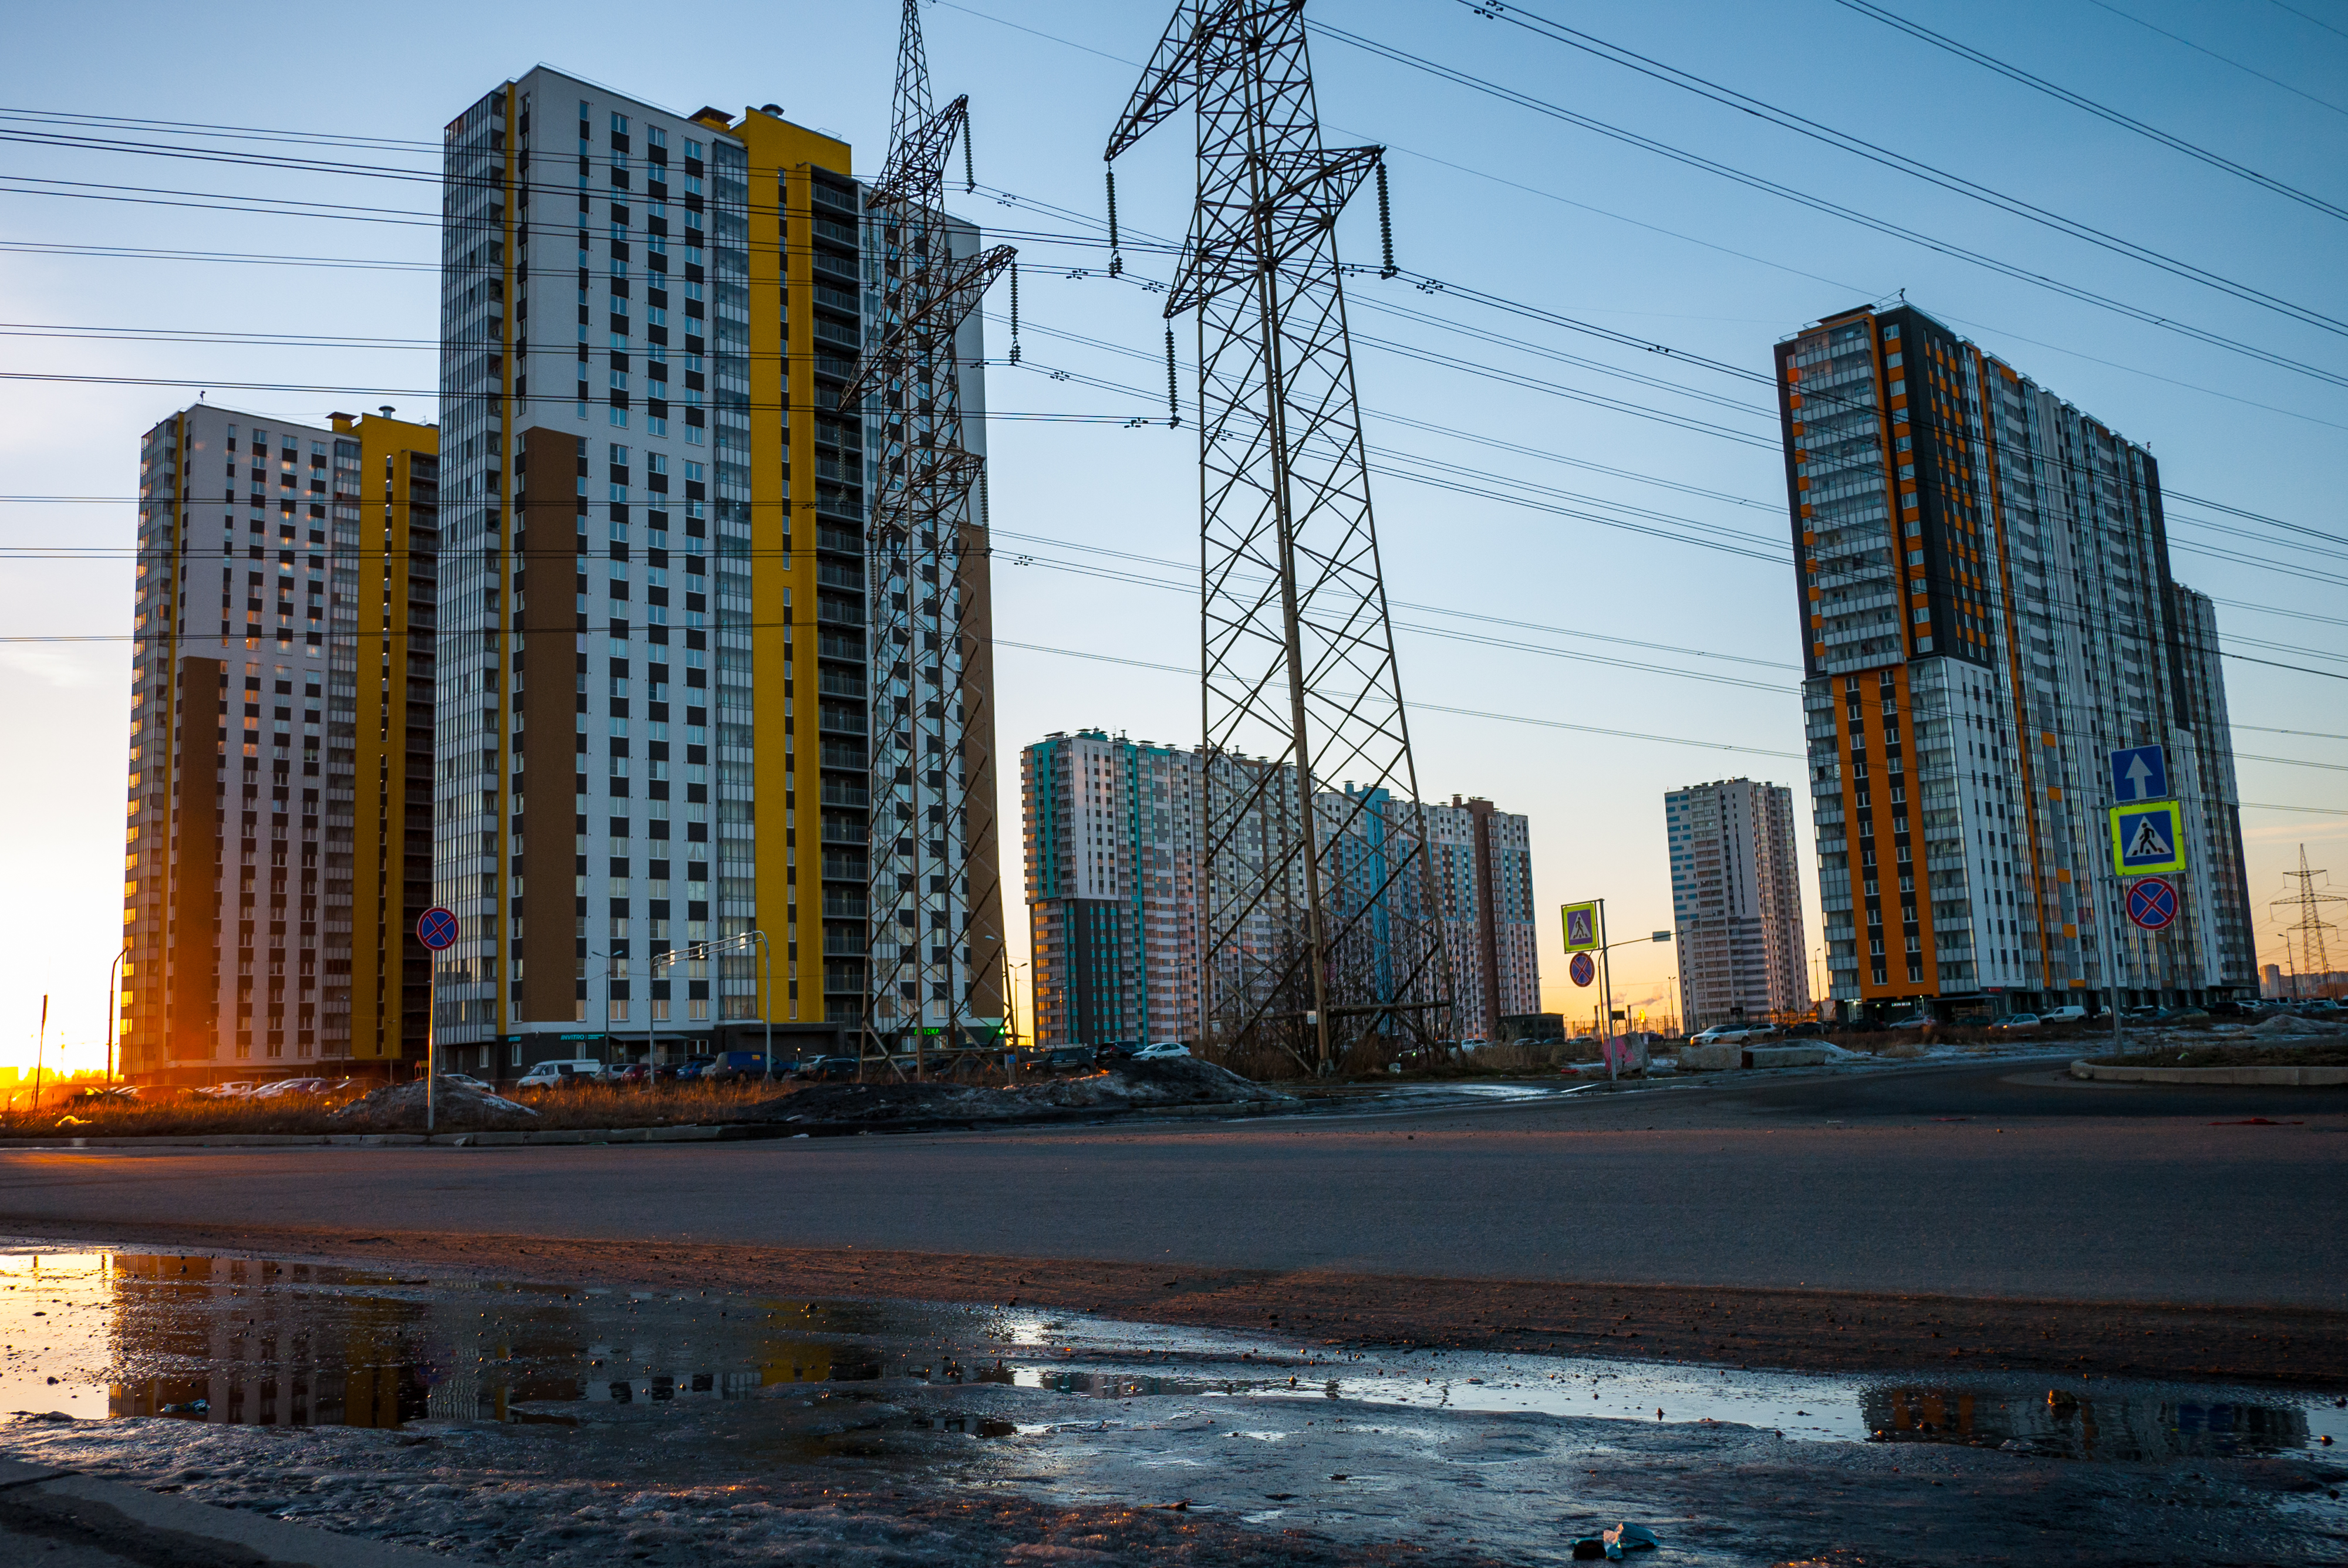
images, sky, building, daytime, property, skyscraper, water, tower block, condominium, architecture, urban design, electricity, neighbourhood, residential area, cityscape, city, morning, real estate, facade, commercial building, metropolis, landmark, metropolitan area, crane, urban area, mixed use, apartment, composite material, plant, public utility, overhead power line, road, dusk, headquarters, downtown, house, reflection, electrical supply, construction, road surface, evening, tree, town, winter, street, horizon, skyline, construction equipment, asphalt, suburb, night, metal, corporate headquarters, transport, tower